Jerell Adams

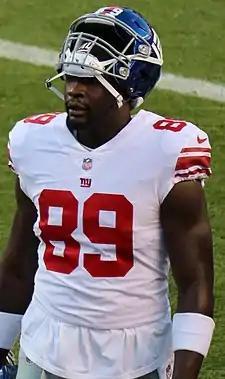
Adams with the New York Giants in 2017

Jerell D. Adams (born December 31, 1992) is an American former professional football tight end. He played college football at South Carolina.